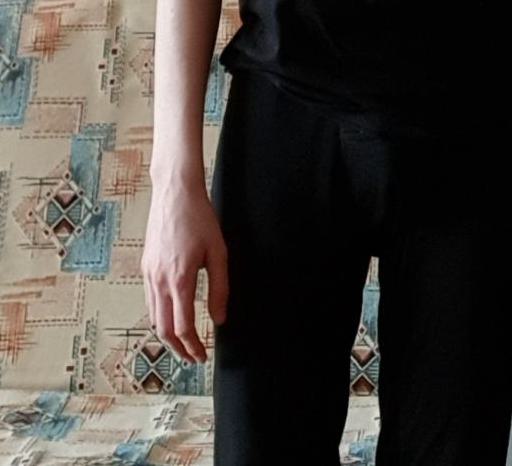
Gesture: no_gesture